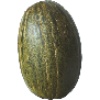
Label: melon_piel_de_sapo